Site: brandenburg
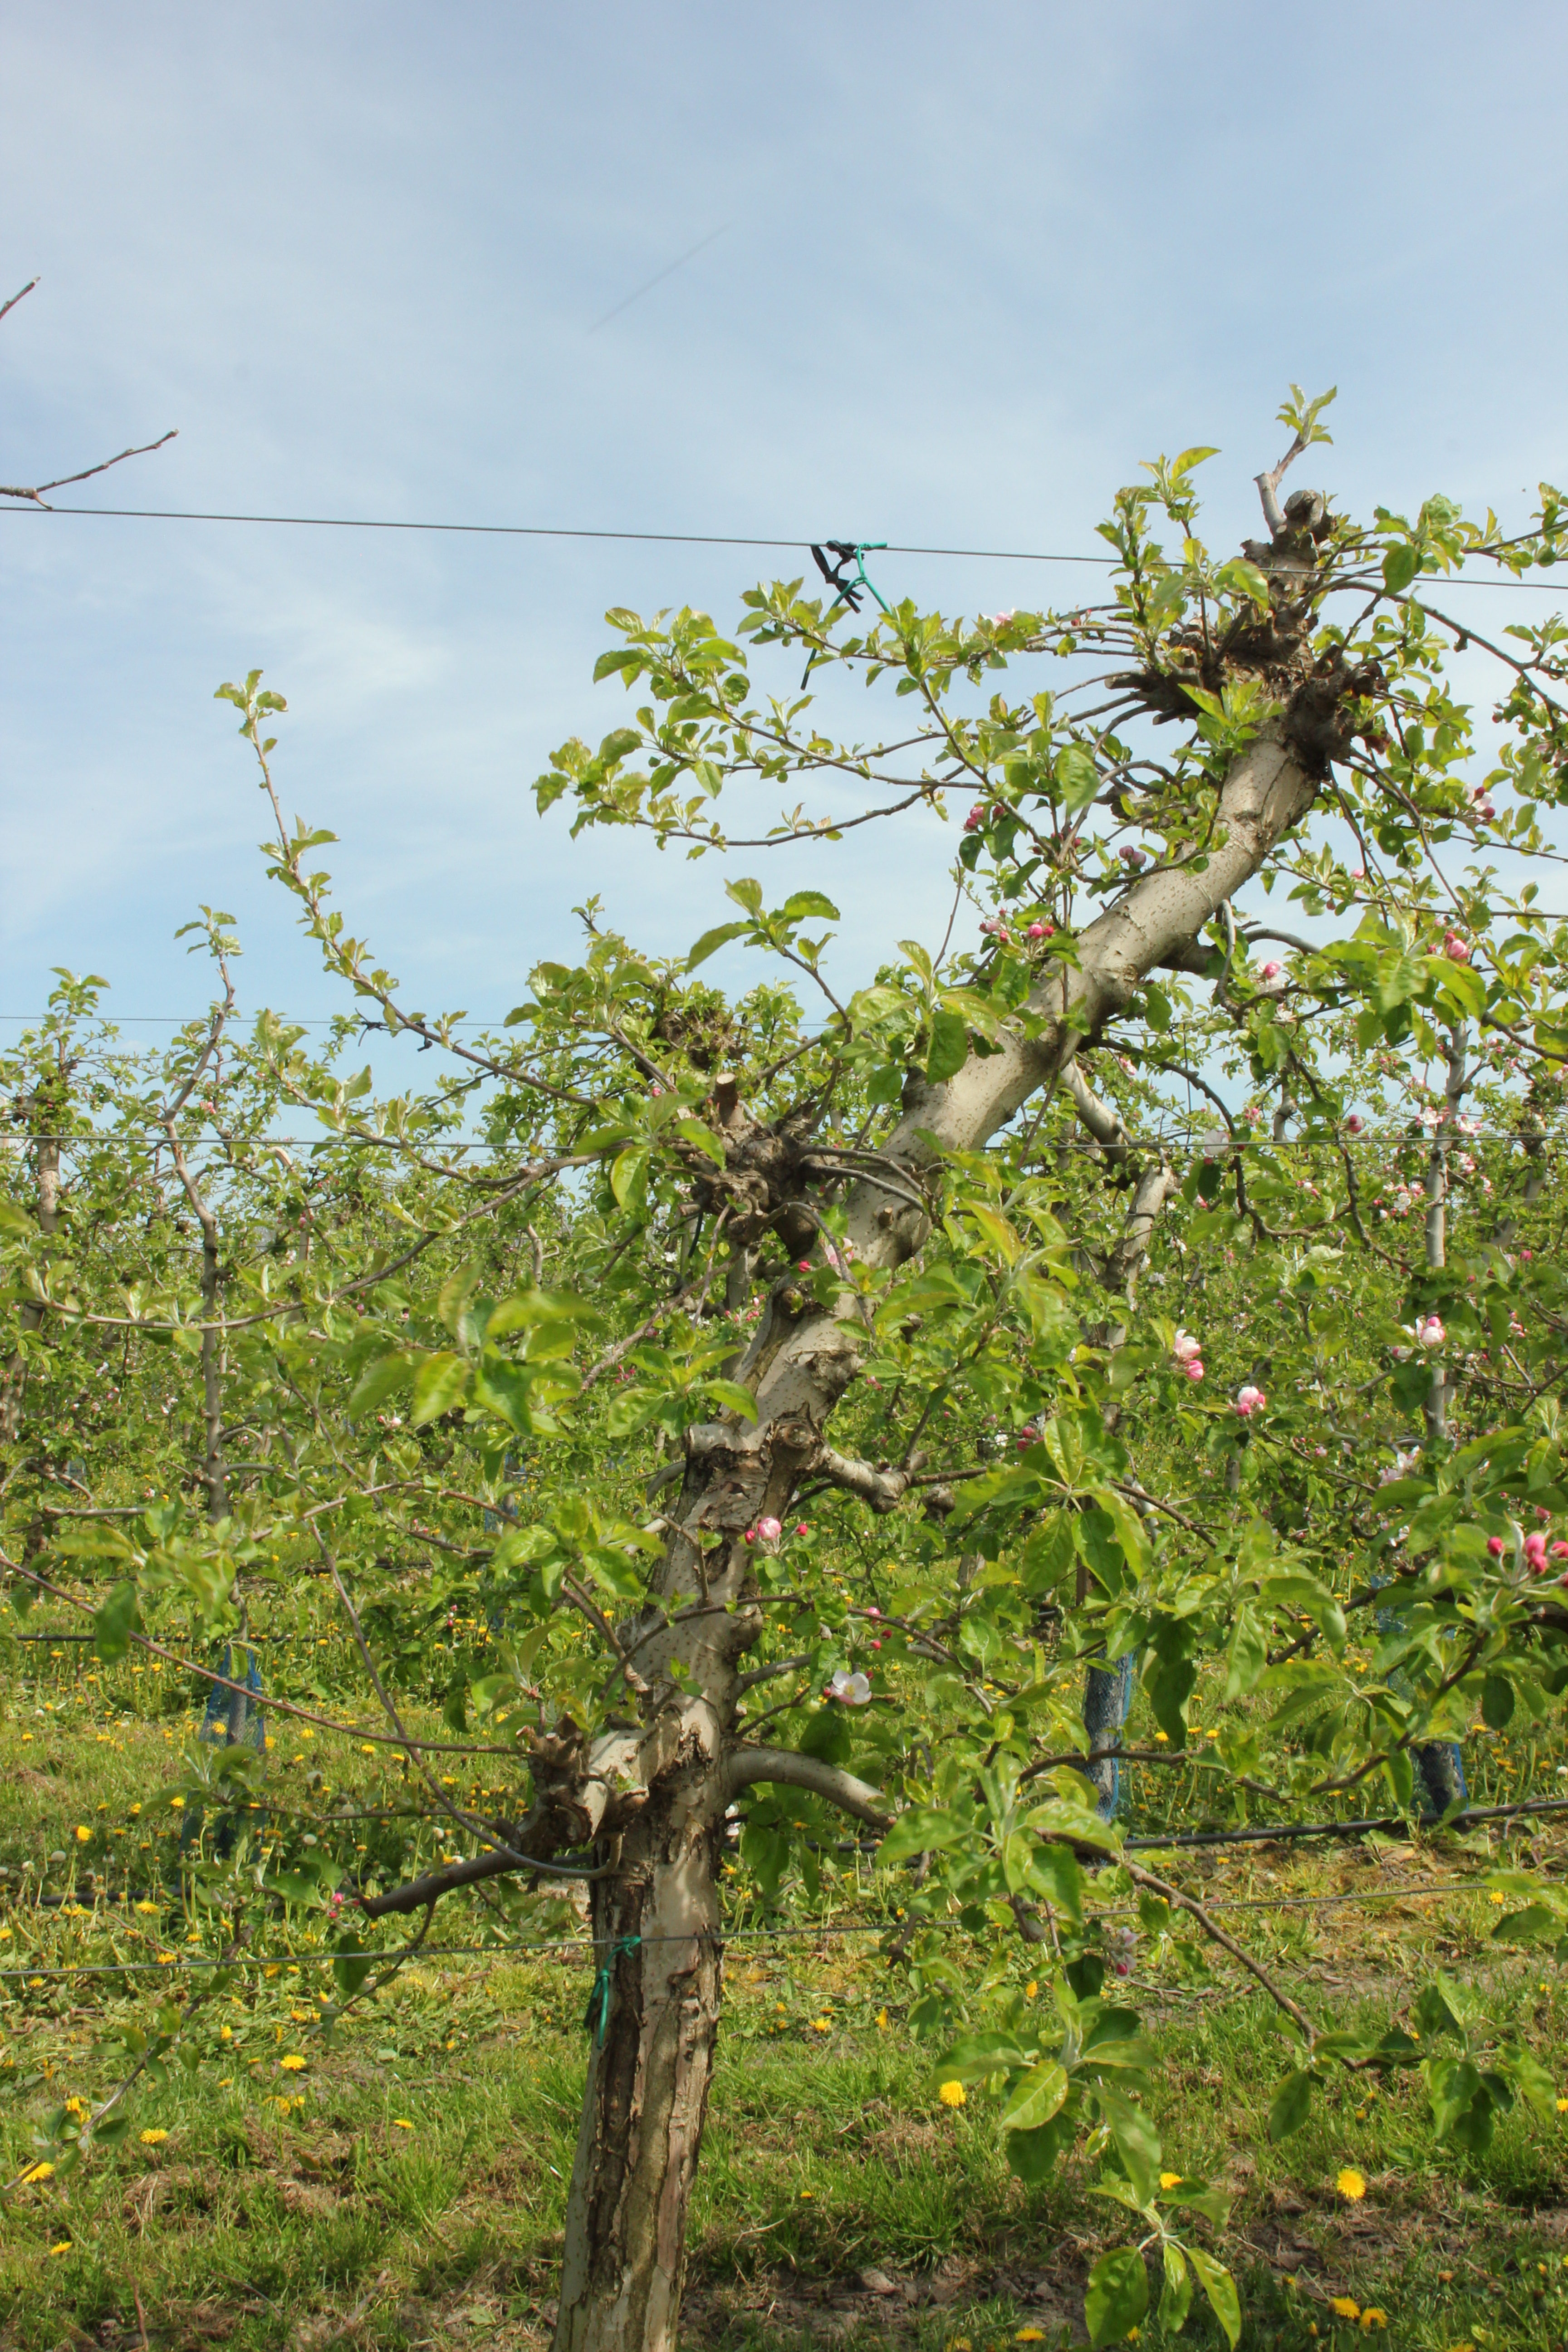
Growth stage (BBCH 60): Flowering